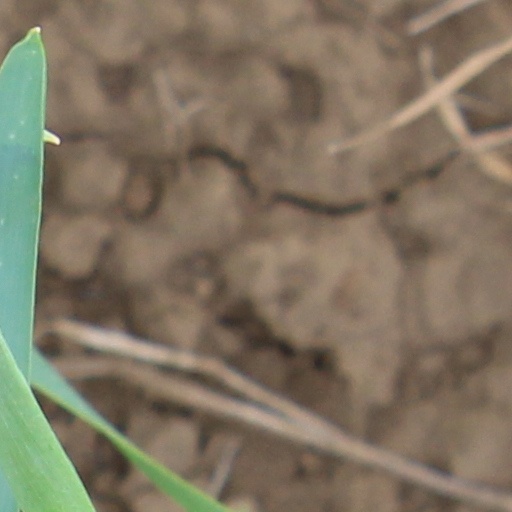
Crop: wheat